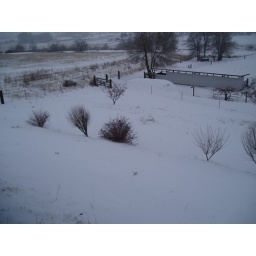
Neighbor's sheep barn in the background.